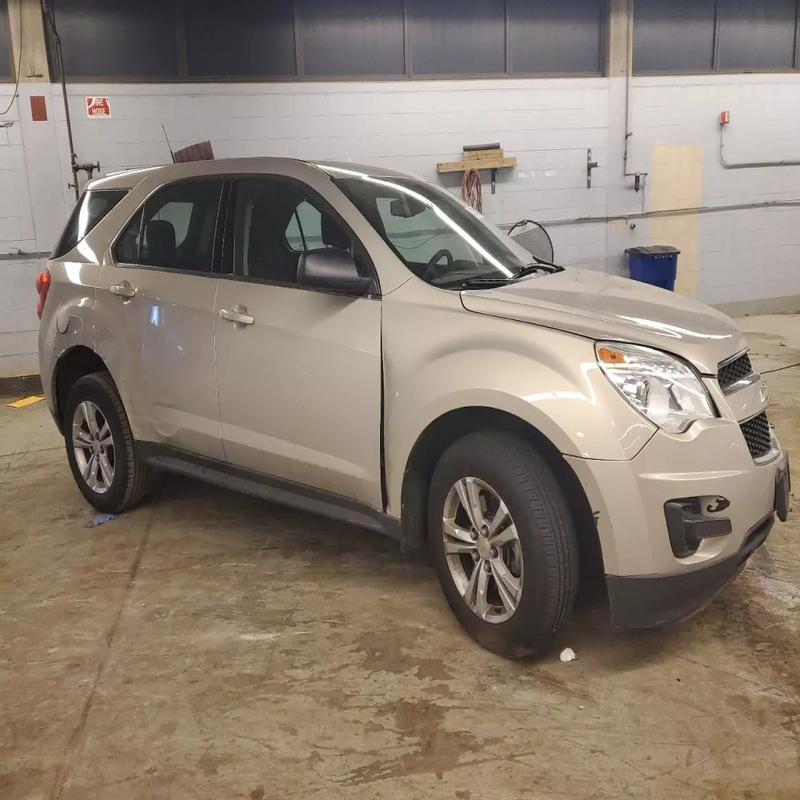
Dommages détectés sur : porte arrière droite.
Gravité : mineur